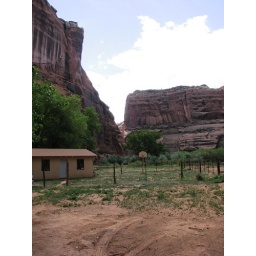
house in canyon